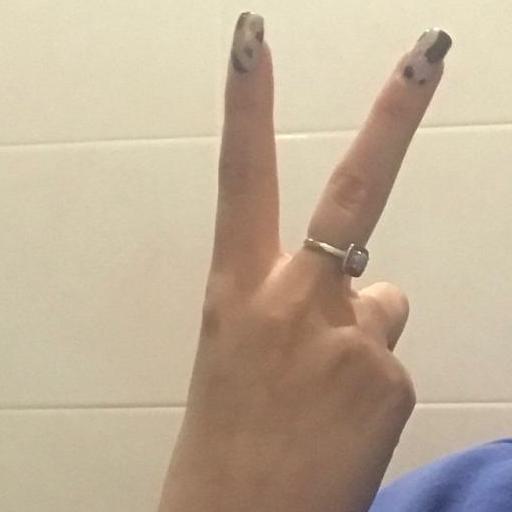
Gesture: peace_inverted